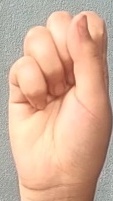
ASL sign: S